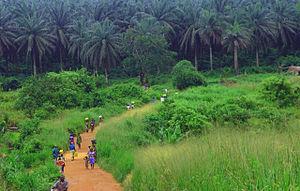
La Mosaïque de forêt-savane guinéenne est une des écorégions définies par le WWF ; c'est un des biomes de savanes et forêts claires tropicales et subtropicales de l'ouest africain.